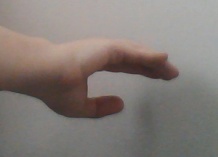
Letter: jeem